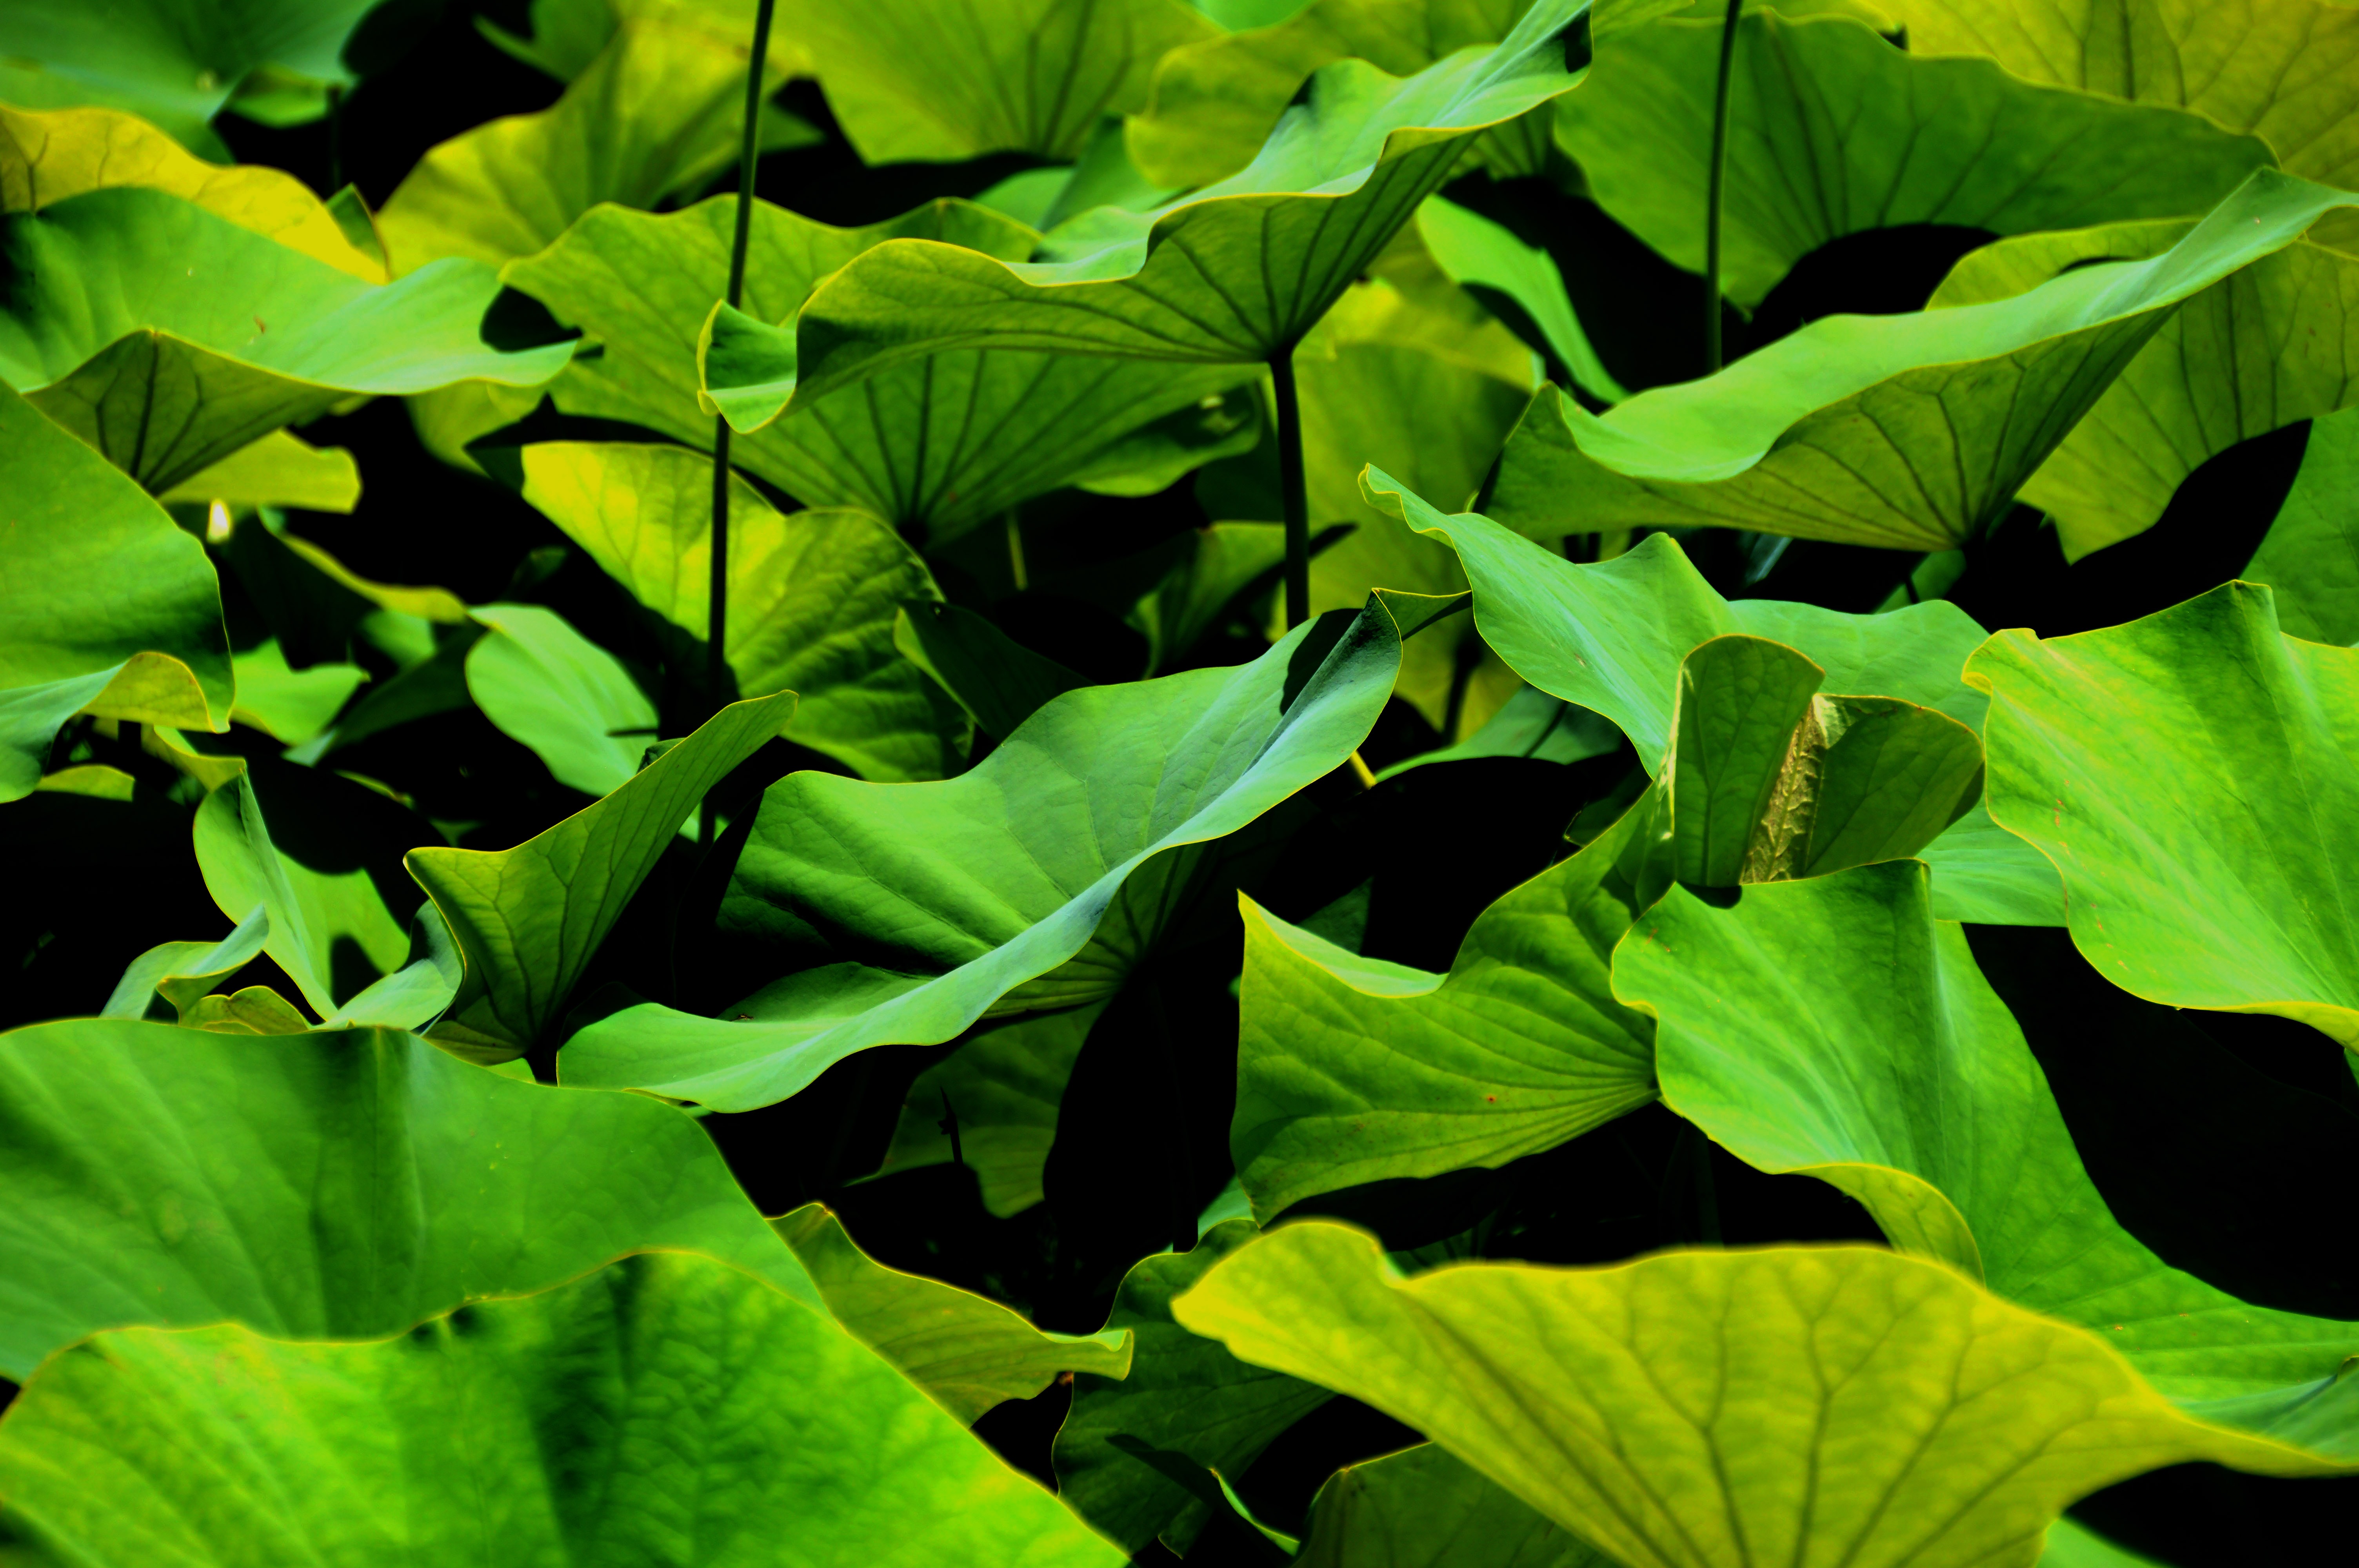
tree, plant, leaf, flower, green, produce, botany, aquatic plant, flora, background, graphic, arum, bio, flowering plant, maidenhair tree, annual plant, plant stem, land plant